Pranaam

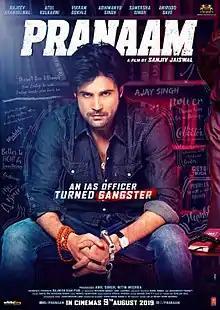
Theatrical release poster

Pranaam is a 2019 Indian Hindi-language action film directed and written by Sanjiv Jaiswal, and produced by Anil Singh and Nitin Mishra. The film's score was composed by Jaan Nissar Lone. The film stars Rajeev Khandelwal, Abhimanyu Singh, Atul Kulkarni, Vikram Gokhale and Sameksha Singh. It was released theatrically on 9 August 2019.